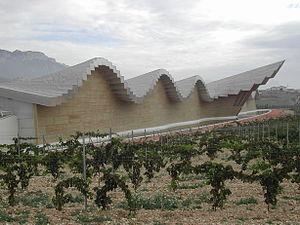
L’œnotourisme, ou tourisme vitivinicole et œnologique, est une forme de tourisme d'agrément qui repose sur la découverte des régions viticoles et leurs productions ; c'est une forme de tourisme rural et d'agritourisme. Pour le programme européen Vintur, le produit œnotourisme consiste à l’intégration sous un même concept thématique des ressources et services touristiques d’intérêt, existants ou potentiels, dans une zone vitivinicole.